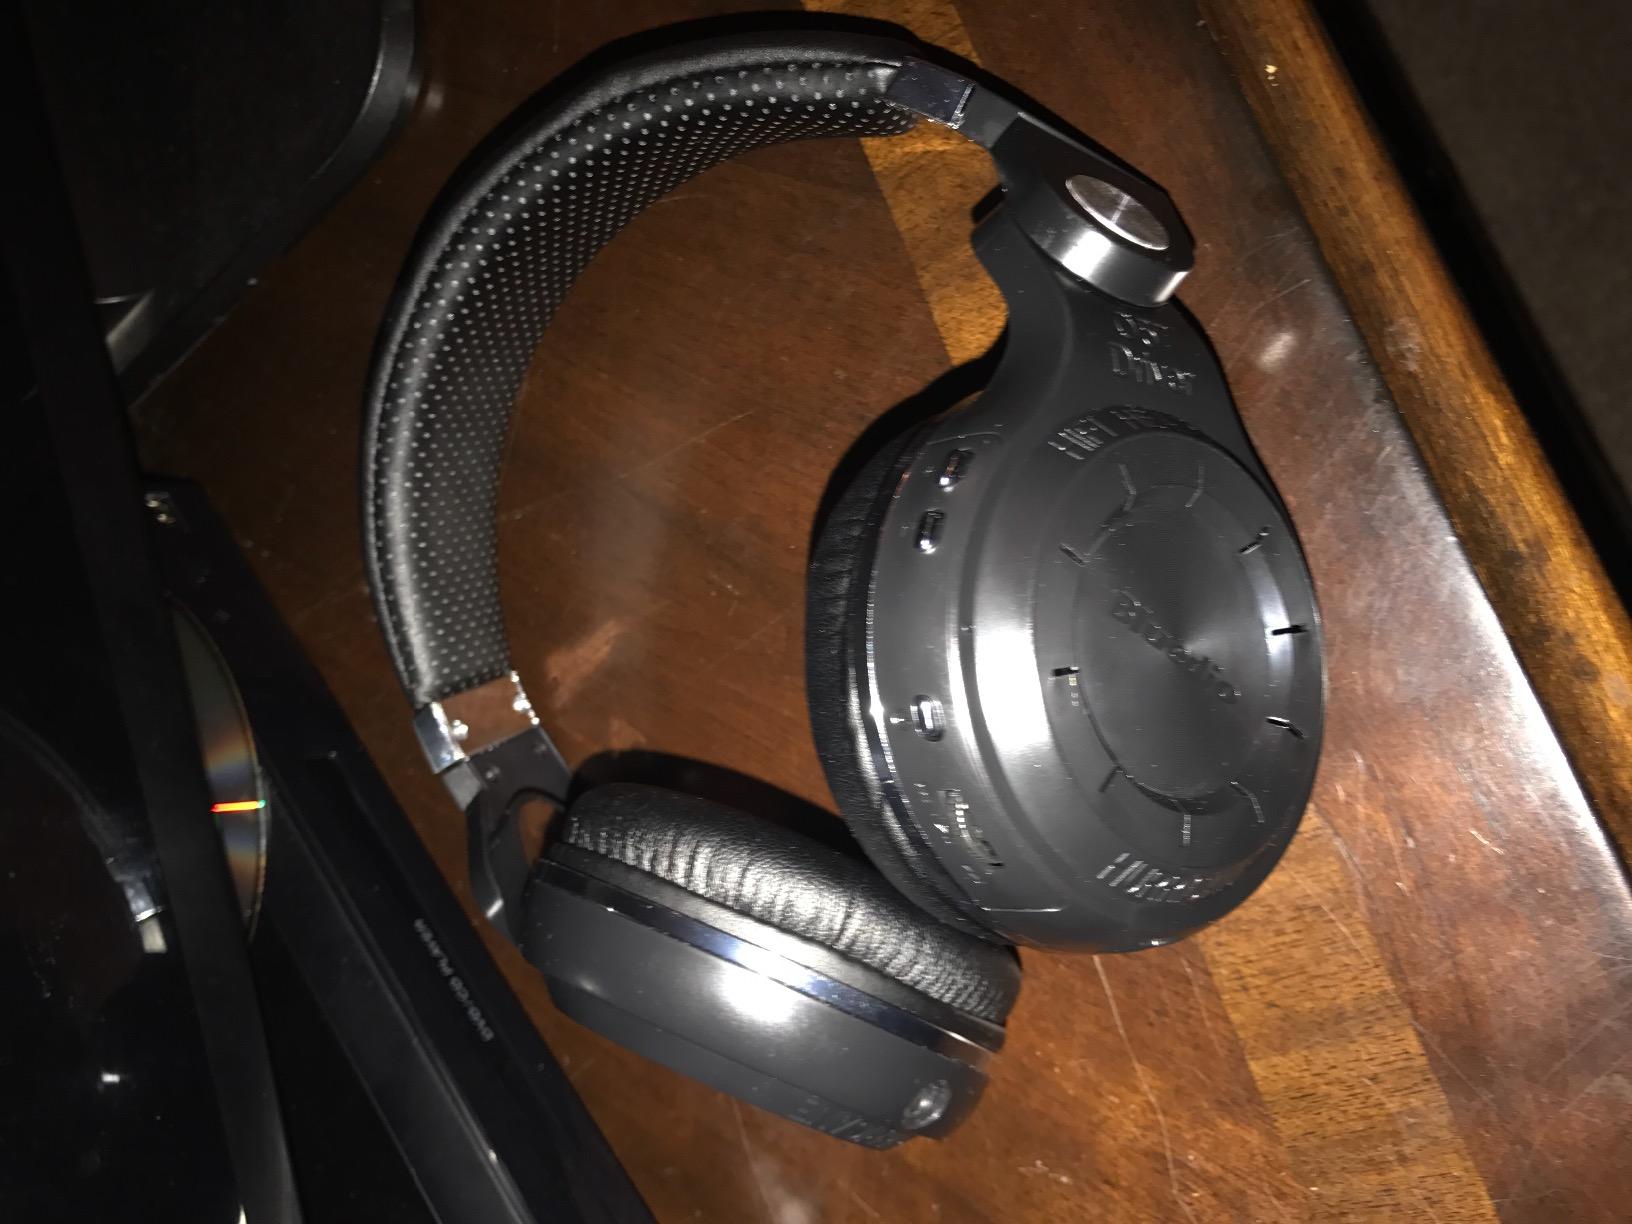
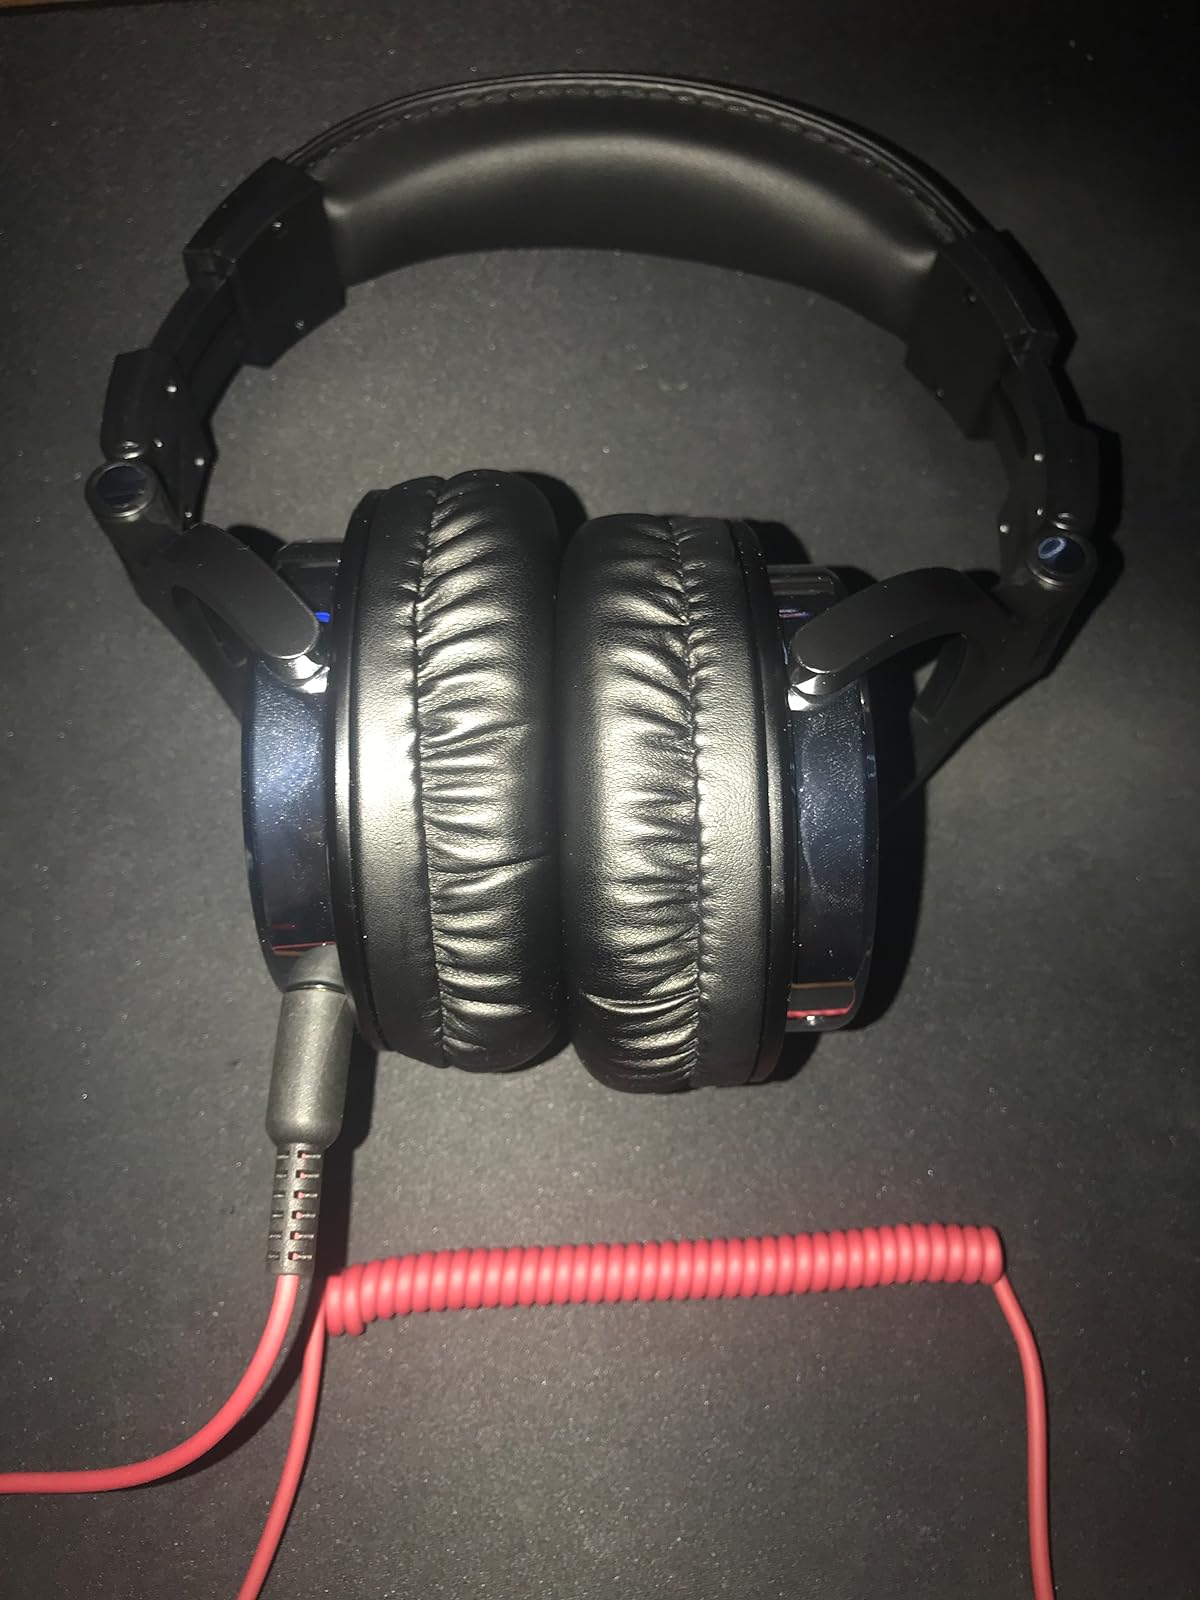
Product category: headphones
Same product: no